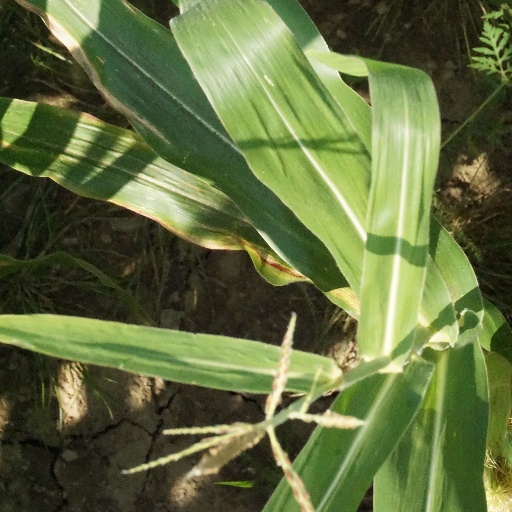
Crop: maize; corn